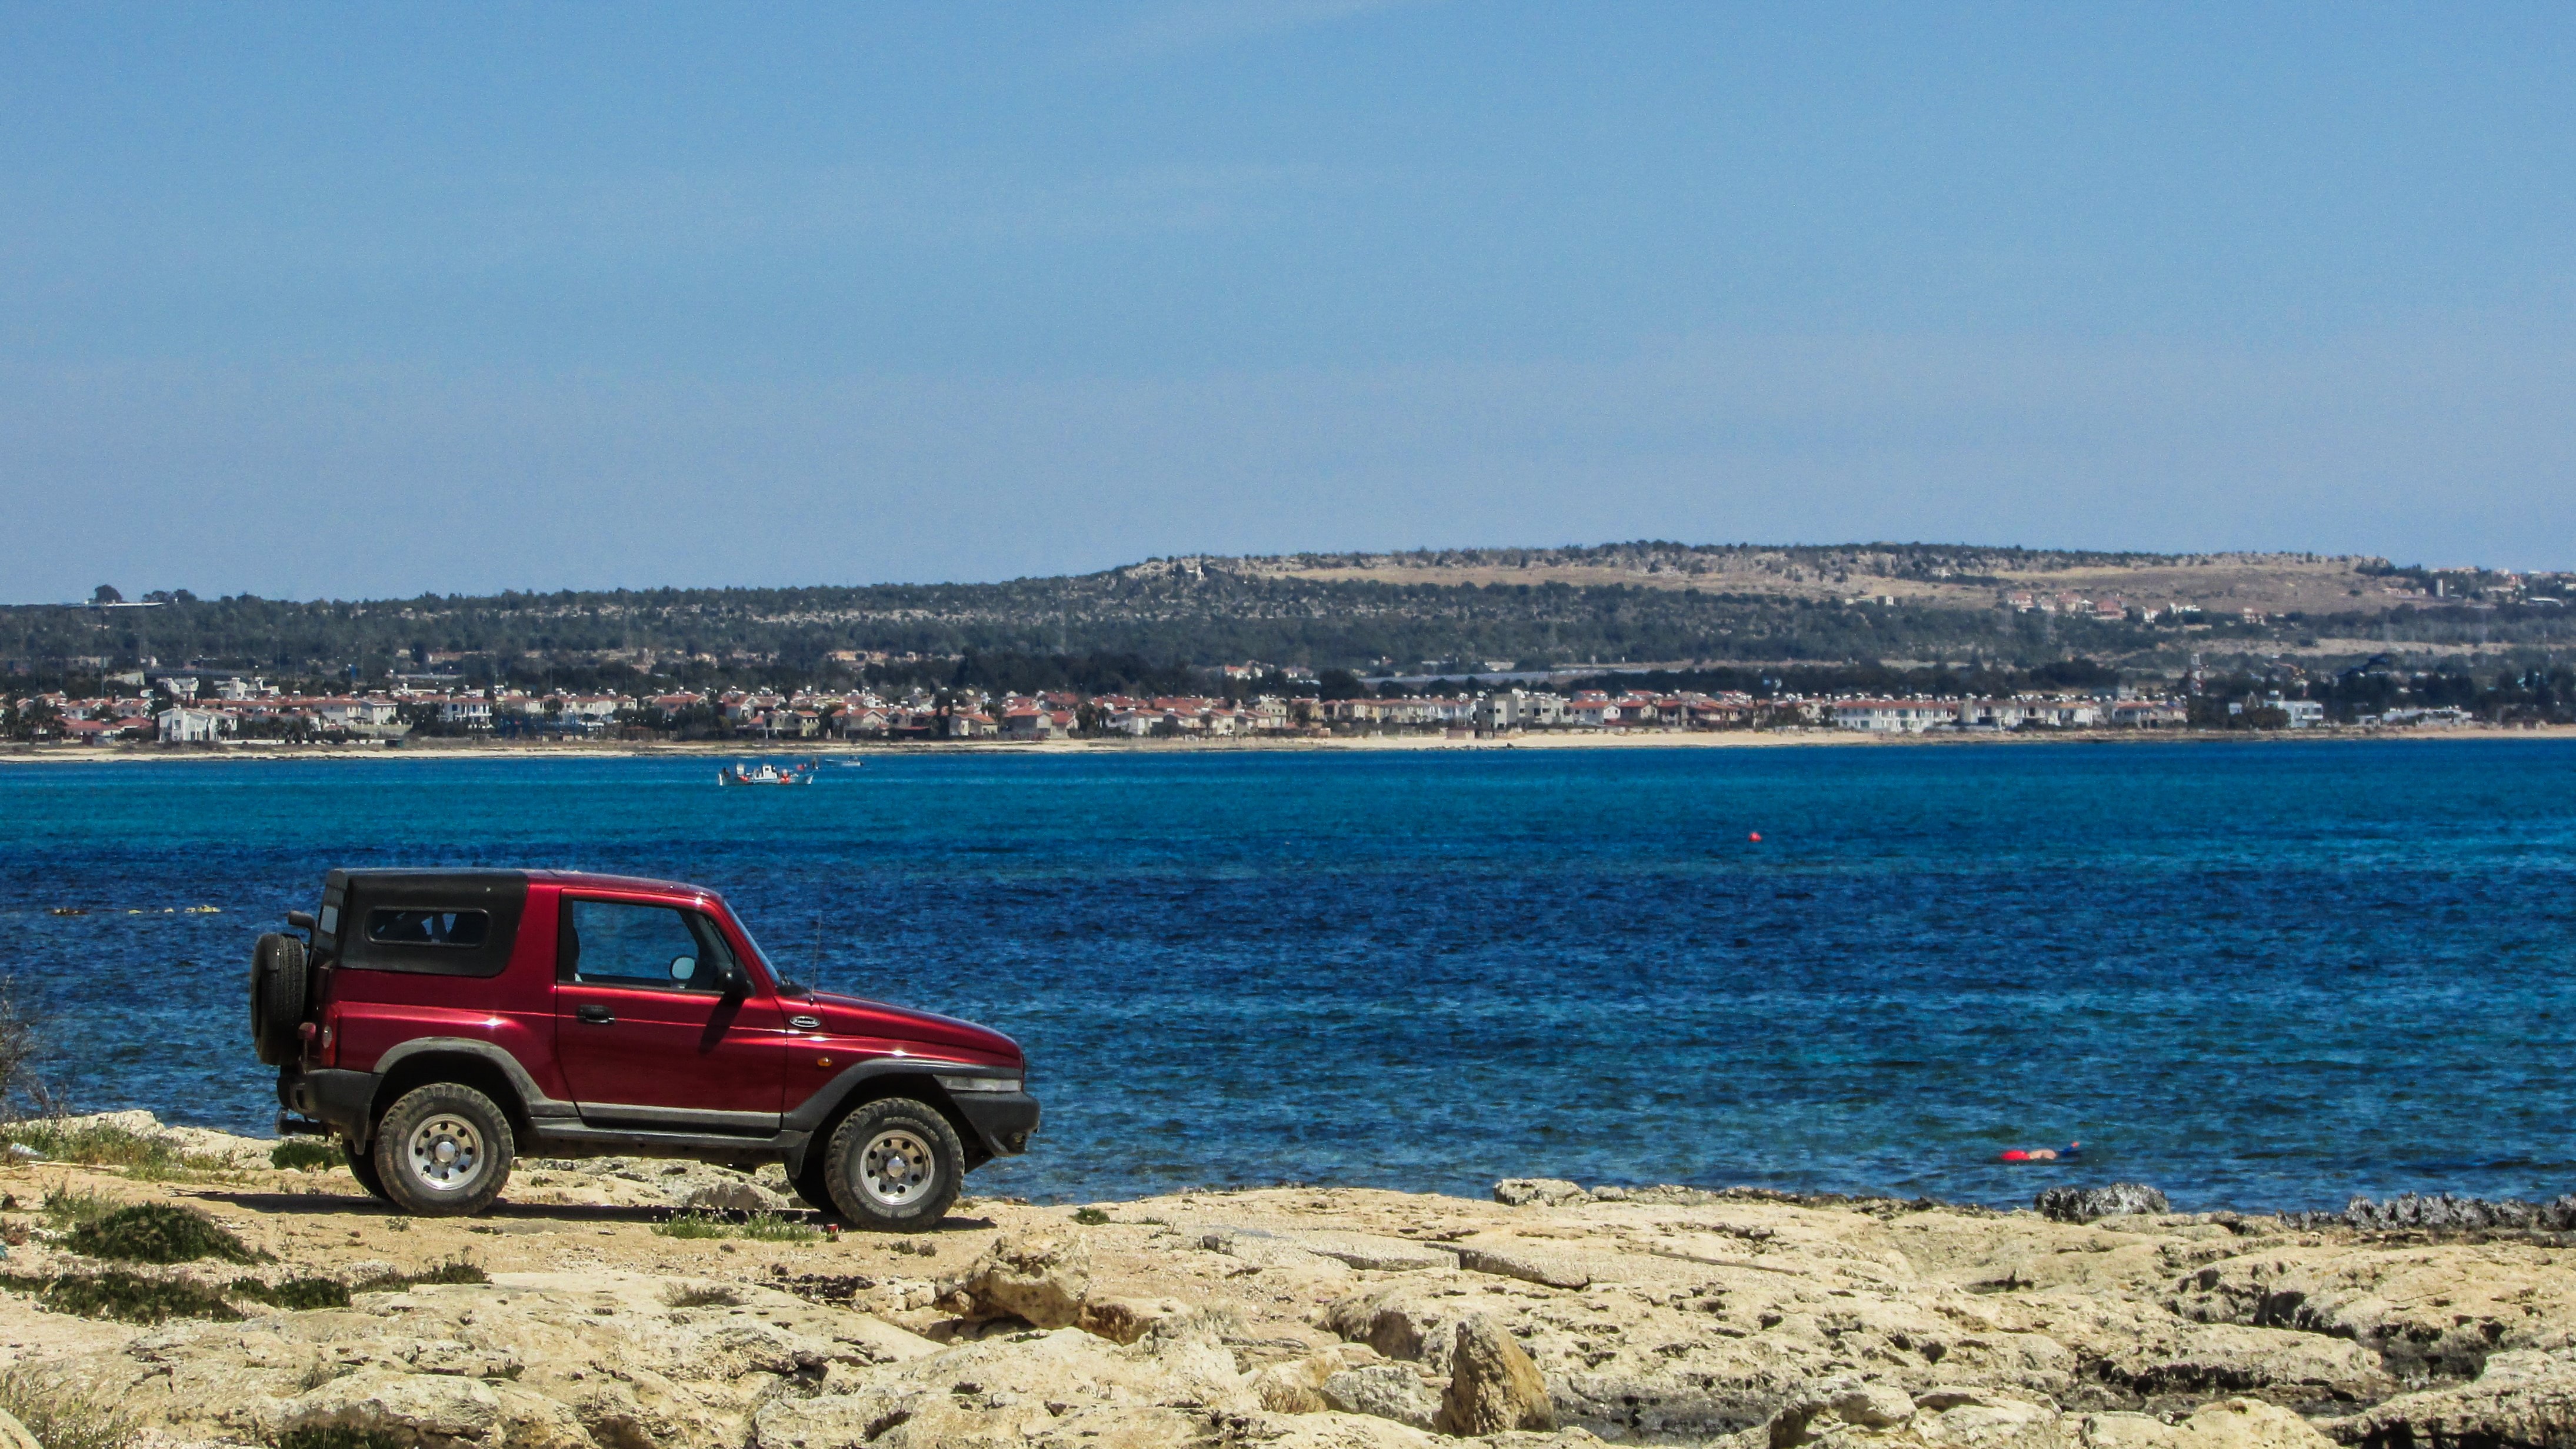
beach, sea, coast, nature, sand, sport, car, shore, adventure, jeep, vehicle, suv, off road, off roading